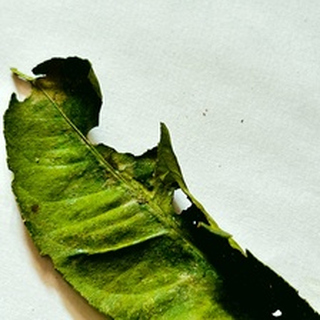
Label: lemon_deficiency